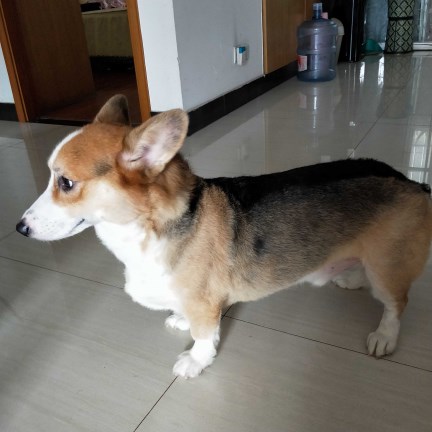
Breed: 2909-n000116-Cardigan